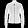
Label: Coat